Fawlty Towers

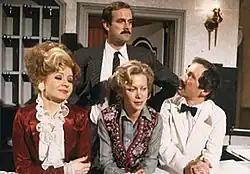
Cast of "Fawlty Towers", left to right: "(front)" Prunella Scales (Sybil Fawlty), Connie Booth (Polly) and Andrew Sachs (Manuel); "(back)" John Cleese (Basil Fawlty)

In May 1970, the Monty Python comedy group stayed at the now-demolished Gleneagles Hotel in Torquay, Devon while filming on location in Paignton. John Cleese was fascinated with the behaviour of the owner, Donald Sinclair, later describing him as "the rudest man I've ever come across in my life". Among such behaviour by Sinclair was his criticism of Terry Gilliam's "too American" table etiquette and tossing Eric Idle's briefcase out of a window "in case it contained a bomb". Asked why anyone would want to bomb the hotel, Sinclair replied, "We've had a lot of staff problems". Michael Palin states Sinclair "seemed to view us as a colossal inconvenience". Rosemary Harrison, a waitress at the Gleneagles under Sinclair, described him as "bonkers" and lacking in hospitality, deeming him wholly unsuitable for a hotel proprietor. "It was as if he didn't want the guests to be there." Cleese and his then-wife Connie Booth stayed on at the hotel after filming, furthering their research of its owner. Demolished in 2015, the building was replaced by a new retirement home named Sachs Lodge in memory of Andrew Sachs who played Manuel in the sitcom and who died in 2016.